Economic history of Latin America

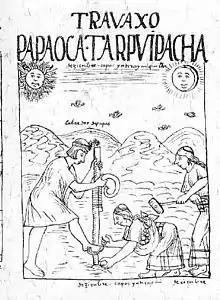
Inca farmers using a "chakitaqlla" (Andean foot plough)

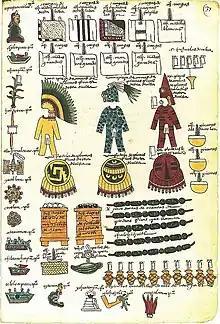
Tribute from one region of the Aztec Empire as shown in Codex Mendoza

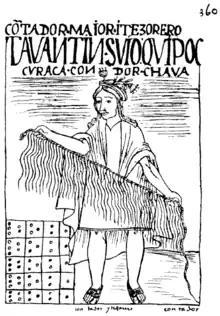
A quipu, an Andean device of tied knots for record keeping. El primer nueva corónica. On the lower left is a yupana – an Incan calculating device.

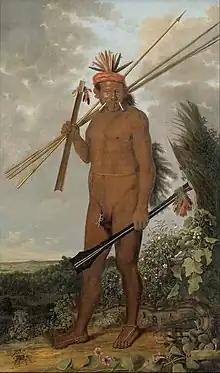
Brazilian Indian warrior (Tarairiu), Albert Eckhout.

There was no integrated economy in Latin America prior to European contact, when the region was then incorporated into the Spanish empire and the Portuguese empire. The people of the western hemisphere (so-called "Indians") had various levels of socioeconomic complexities. The most complex and extensive at the time of European contact were the Aztec empire in central Mexico and the Inca empire in the Andean region, which arose without contact with the Eastern Hemisphere prior to the late fifteenth-century European voyages. The north–south axis of Latin America, with the little east–west continental area, meant that movement of people, animals, and plants was more challenging than in Eurasia, where similar climates occur along the same latitudes. This prompted the rise of more isolated economic and political systems in pre-contact Latin America. Much of what is known about pre-contact Latin American economies is found in European accounts at contact and in archeological records. The sizes of indigenous populations, their organizational complexities and their geographical locations, especially the existence of exploitable resources in their vicinities had a major impact on where Iberians at contact, chose to settle or avoid in the late fifteenth and early sixteenth centuries. "The Indian peoples and the resources of their lands were the primary determinants of regional differentiation."